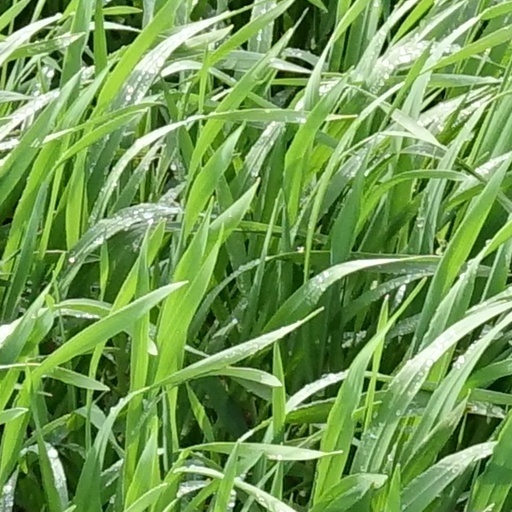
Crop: wheat